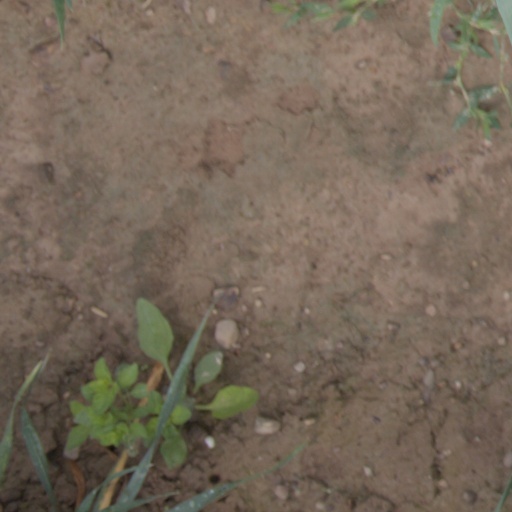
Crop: wheat